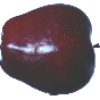
Label: Apple Red Delicious 1